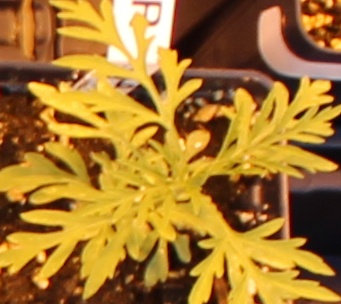
Label: Ragweed